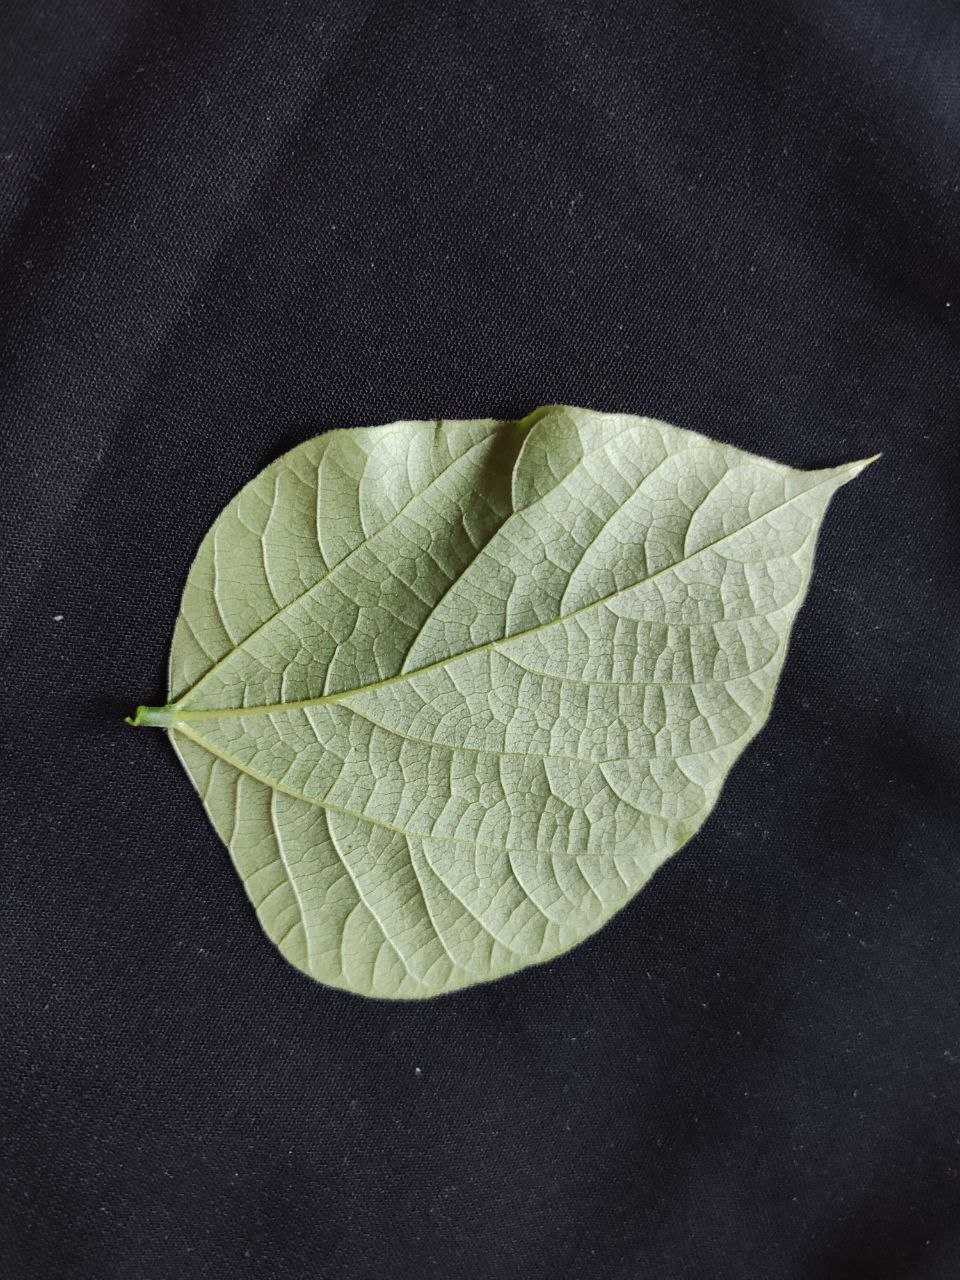
Crop: bean
Leaf condition: Fresh Leaf